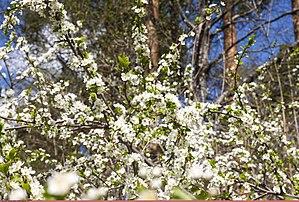
Prunus ussuriensis est un arbuste de la famille des Rosaceae. On le trouve en Asie, de la Russie à la Chine.